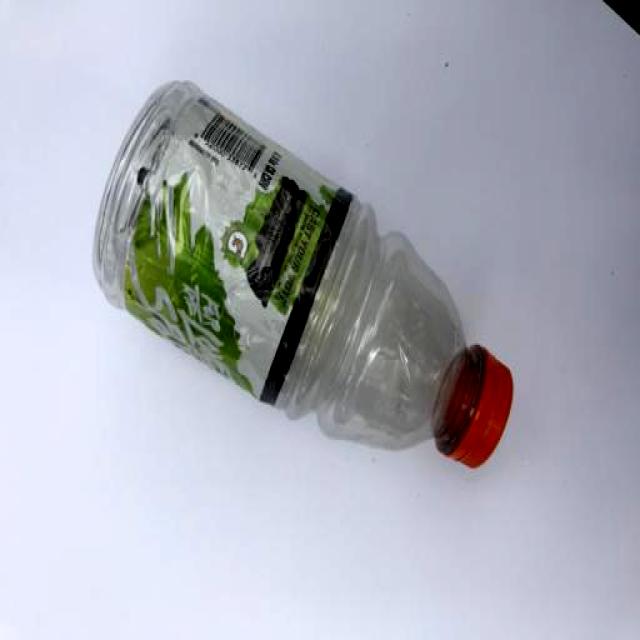
Label: Plastic